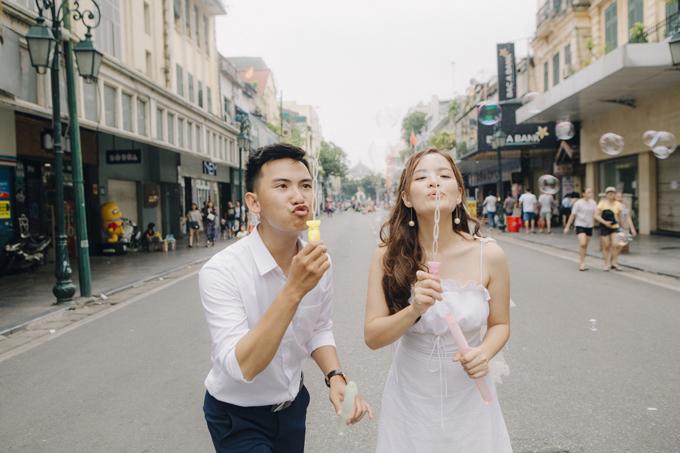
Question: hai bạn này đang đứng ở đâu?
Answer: ở trên một con phố